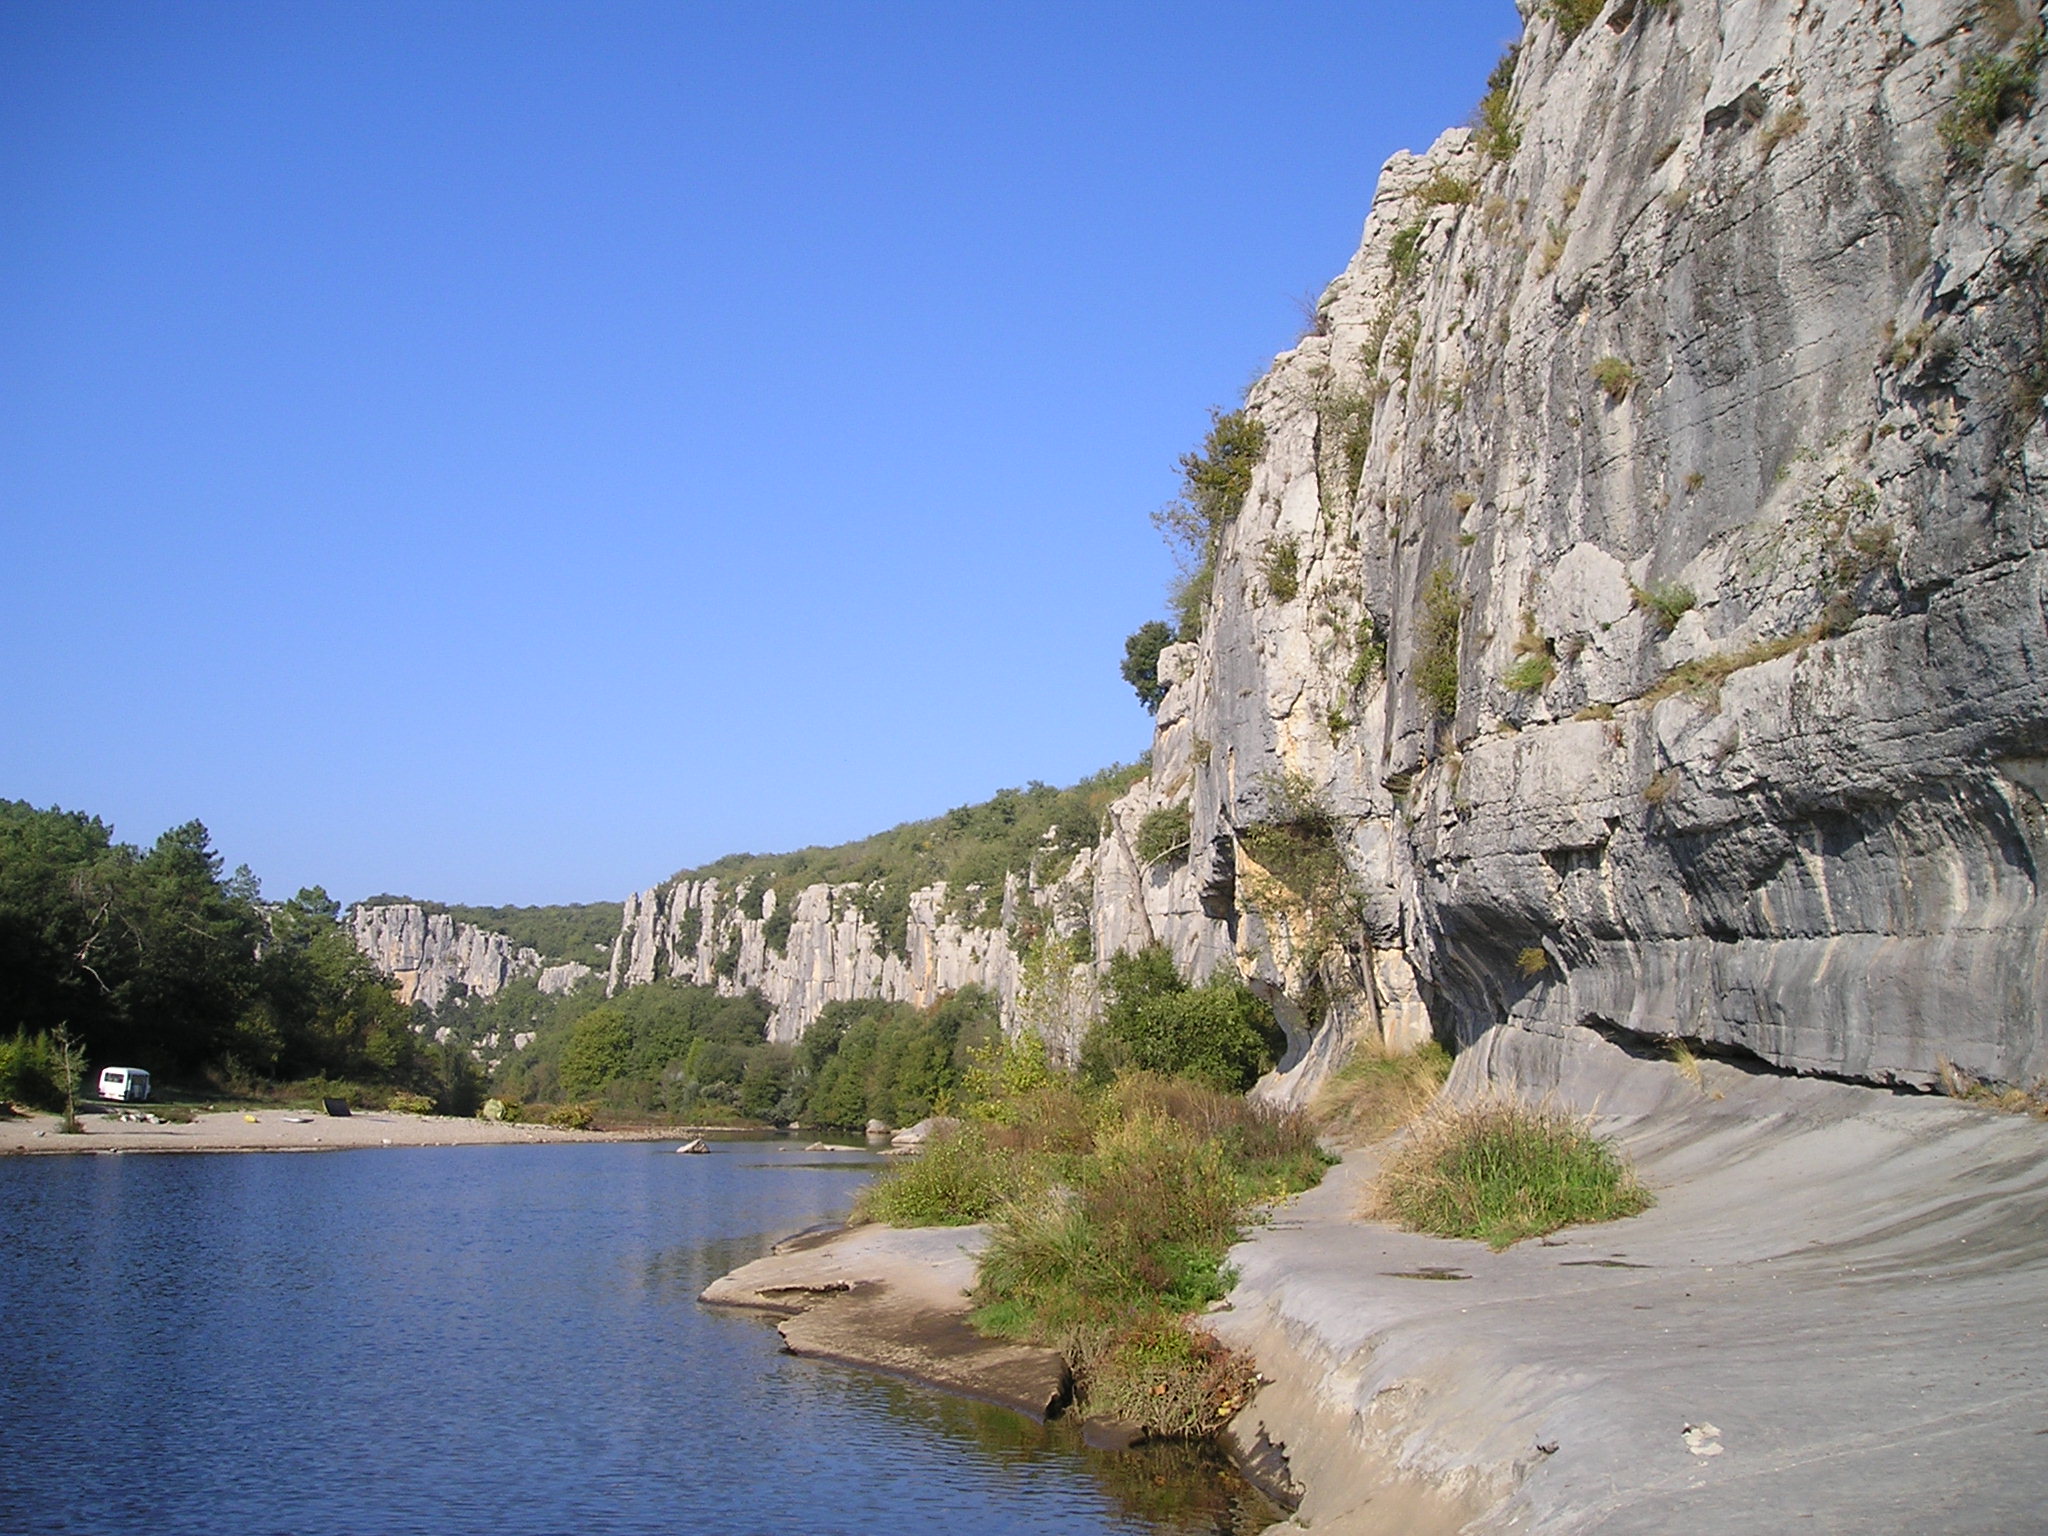
landscape, sea, coast, water, nature, rock, mountain, lake, river, valley, mountain range, vacation, cliff, bay, gorge, rock climbing, canyon, reservoir, terrain, body of water, ardeche, wadi, landform, geographical feature